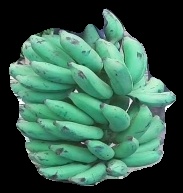
Variety: elakki-bale
Grade: grade3